Gail Pellerin

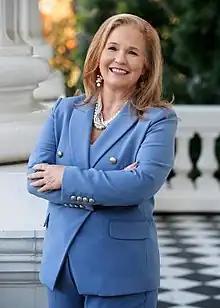

Gail L. Pellerin (born June 24, 1962) is an American politician who is a member of the California State Assembly from 28th district. The district includes most of Santa Cruz County and part of Santa Clara County. She previously served as Santa Cruz County Clerk from 1993 until her resignation in 2020.